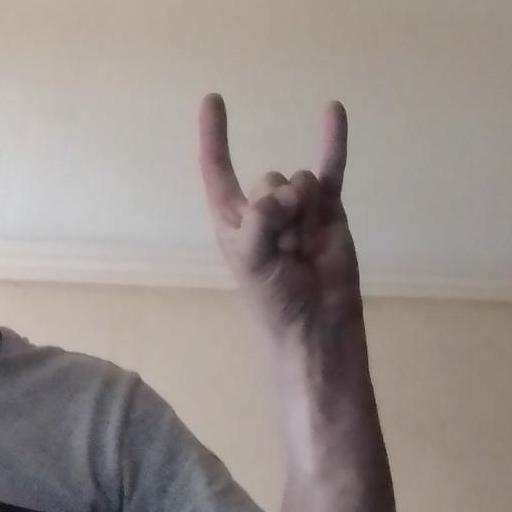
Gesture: rock